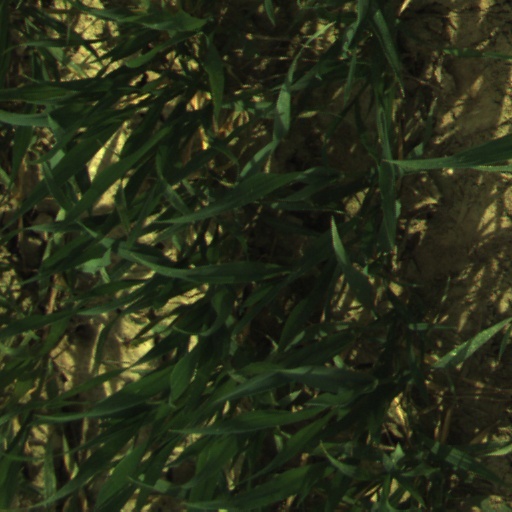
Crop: wheat